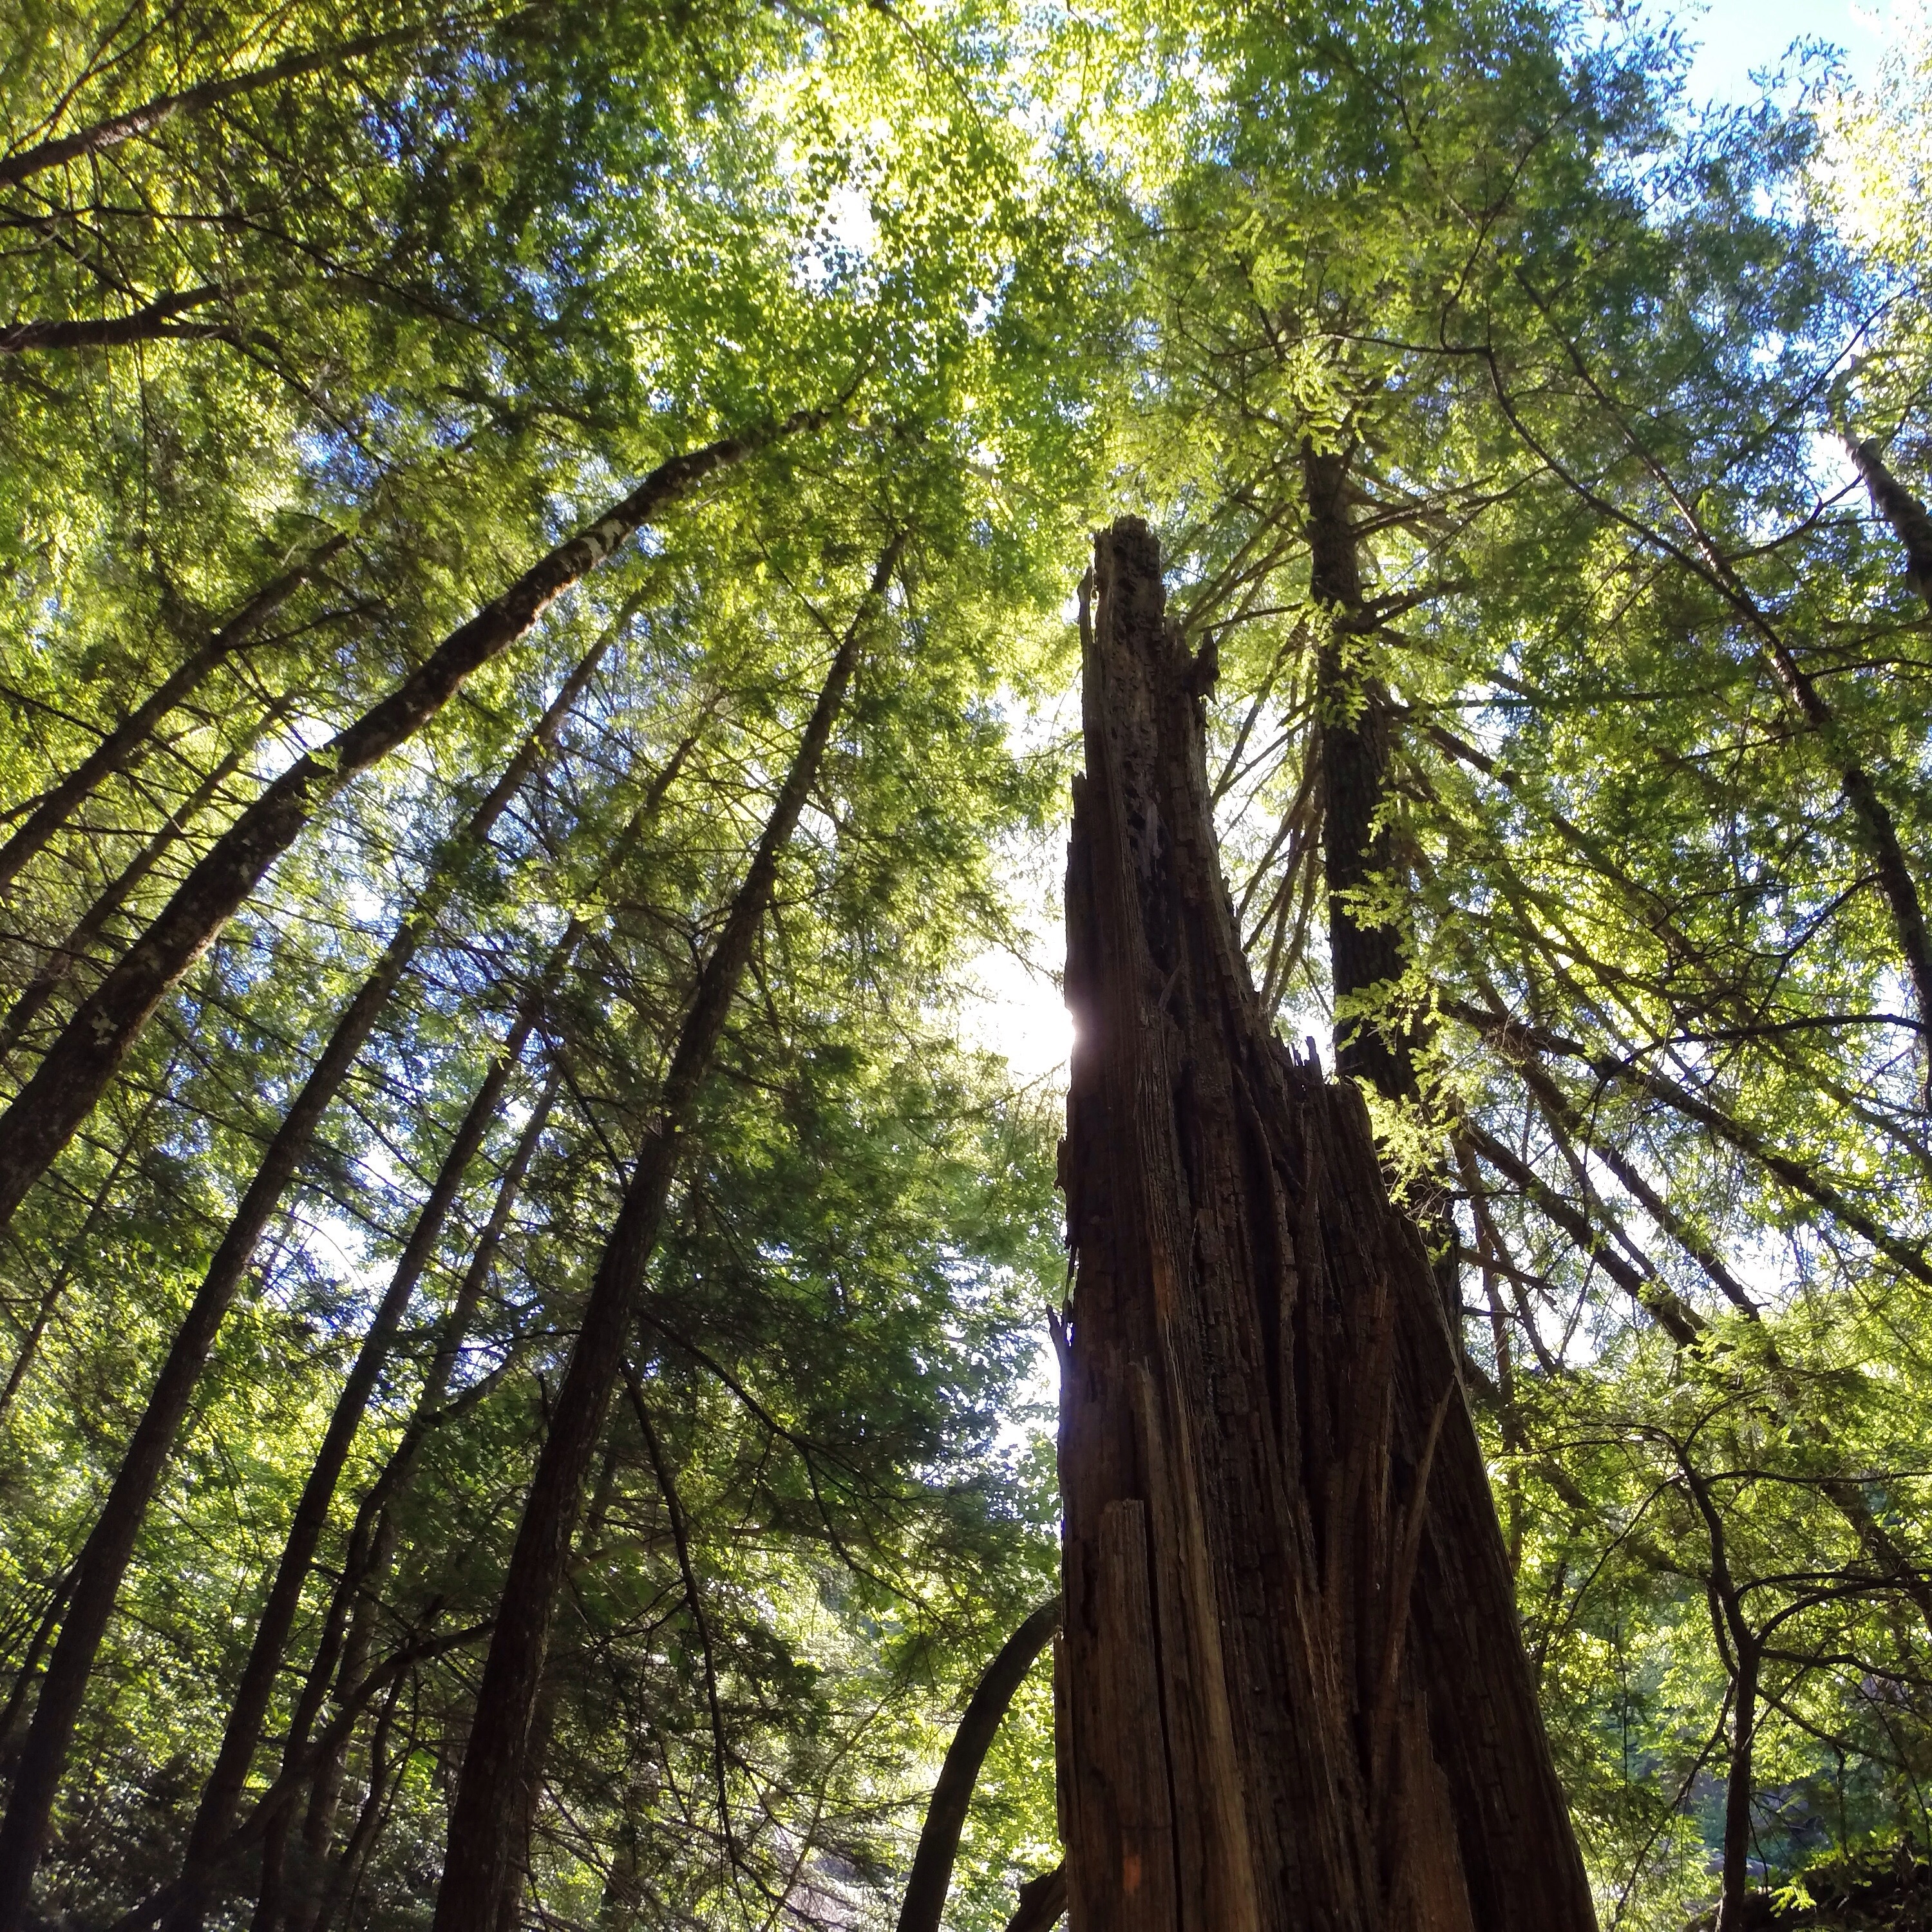
tree, forest, branch, plant, sunlight, leaf, flower, trunk, jungle, autumn, botany, rainforest, deciduous, grove, woodland, habitat, ecosystem, old growth forest, natural environment, woody plant, temperate broadleaf and mixed forest, land plant